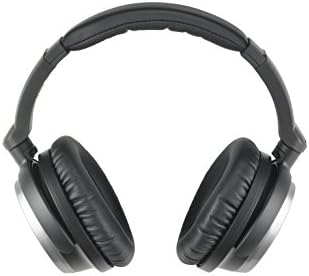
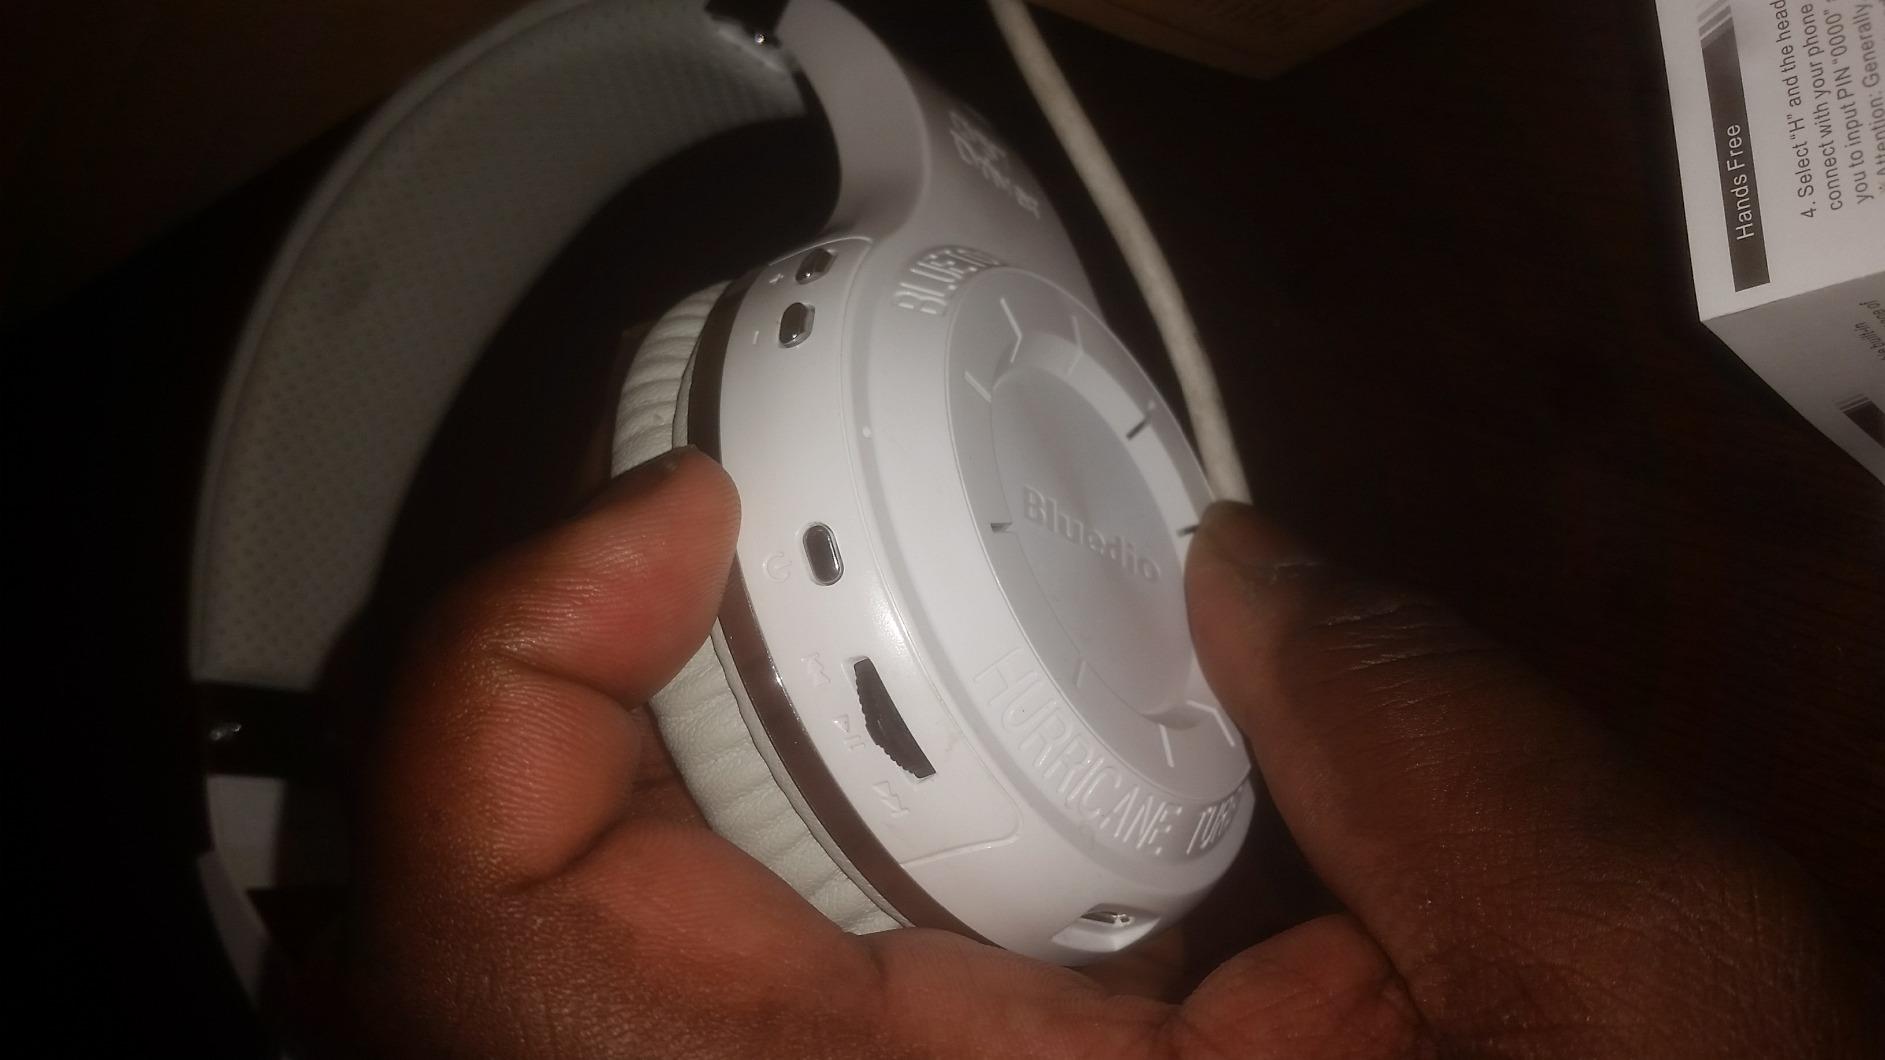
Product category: headphones
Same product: no